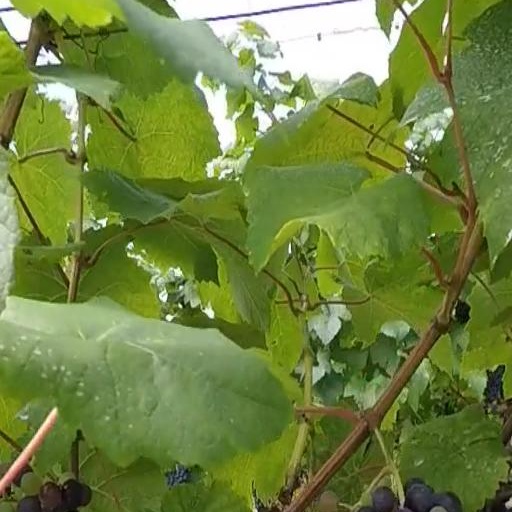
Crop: grape